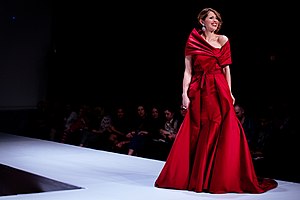
Kjole og skørt
Skuespilleren Pascale Hutton bærende en kjole ved et modeshow.
En kjole er et stykke tøj, der dækker begge ben. Det hænger løst fra taljen. Man skelner mellem kjoler, der dækker hele kroppen, og nederdele, der kun dækker benene. I vesten anvendes kjoler/skørter/nederdele primært af kvinder.